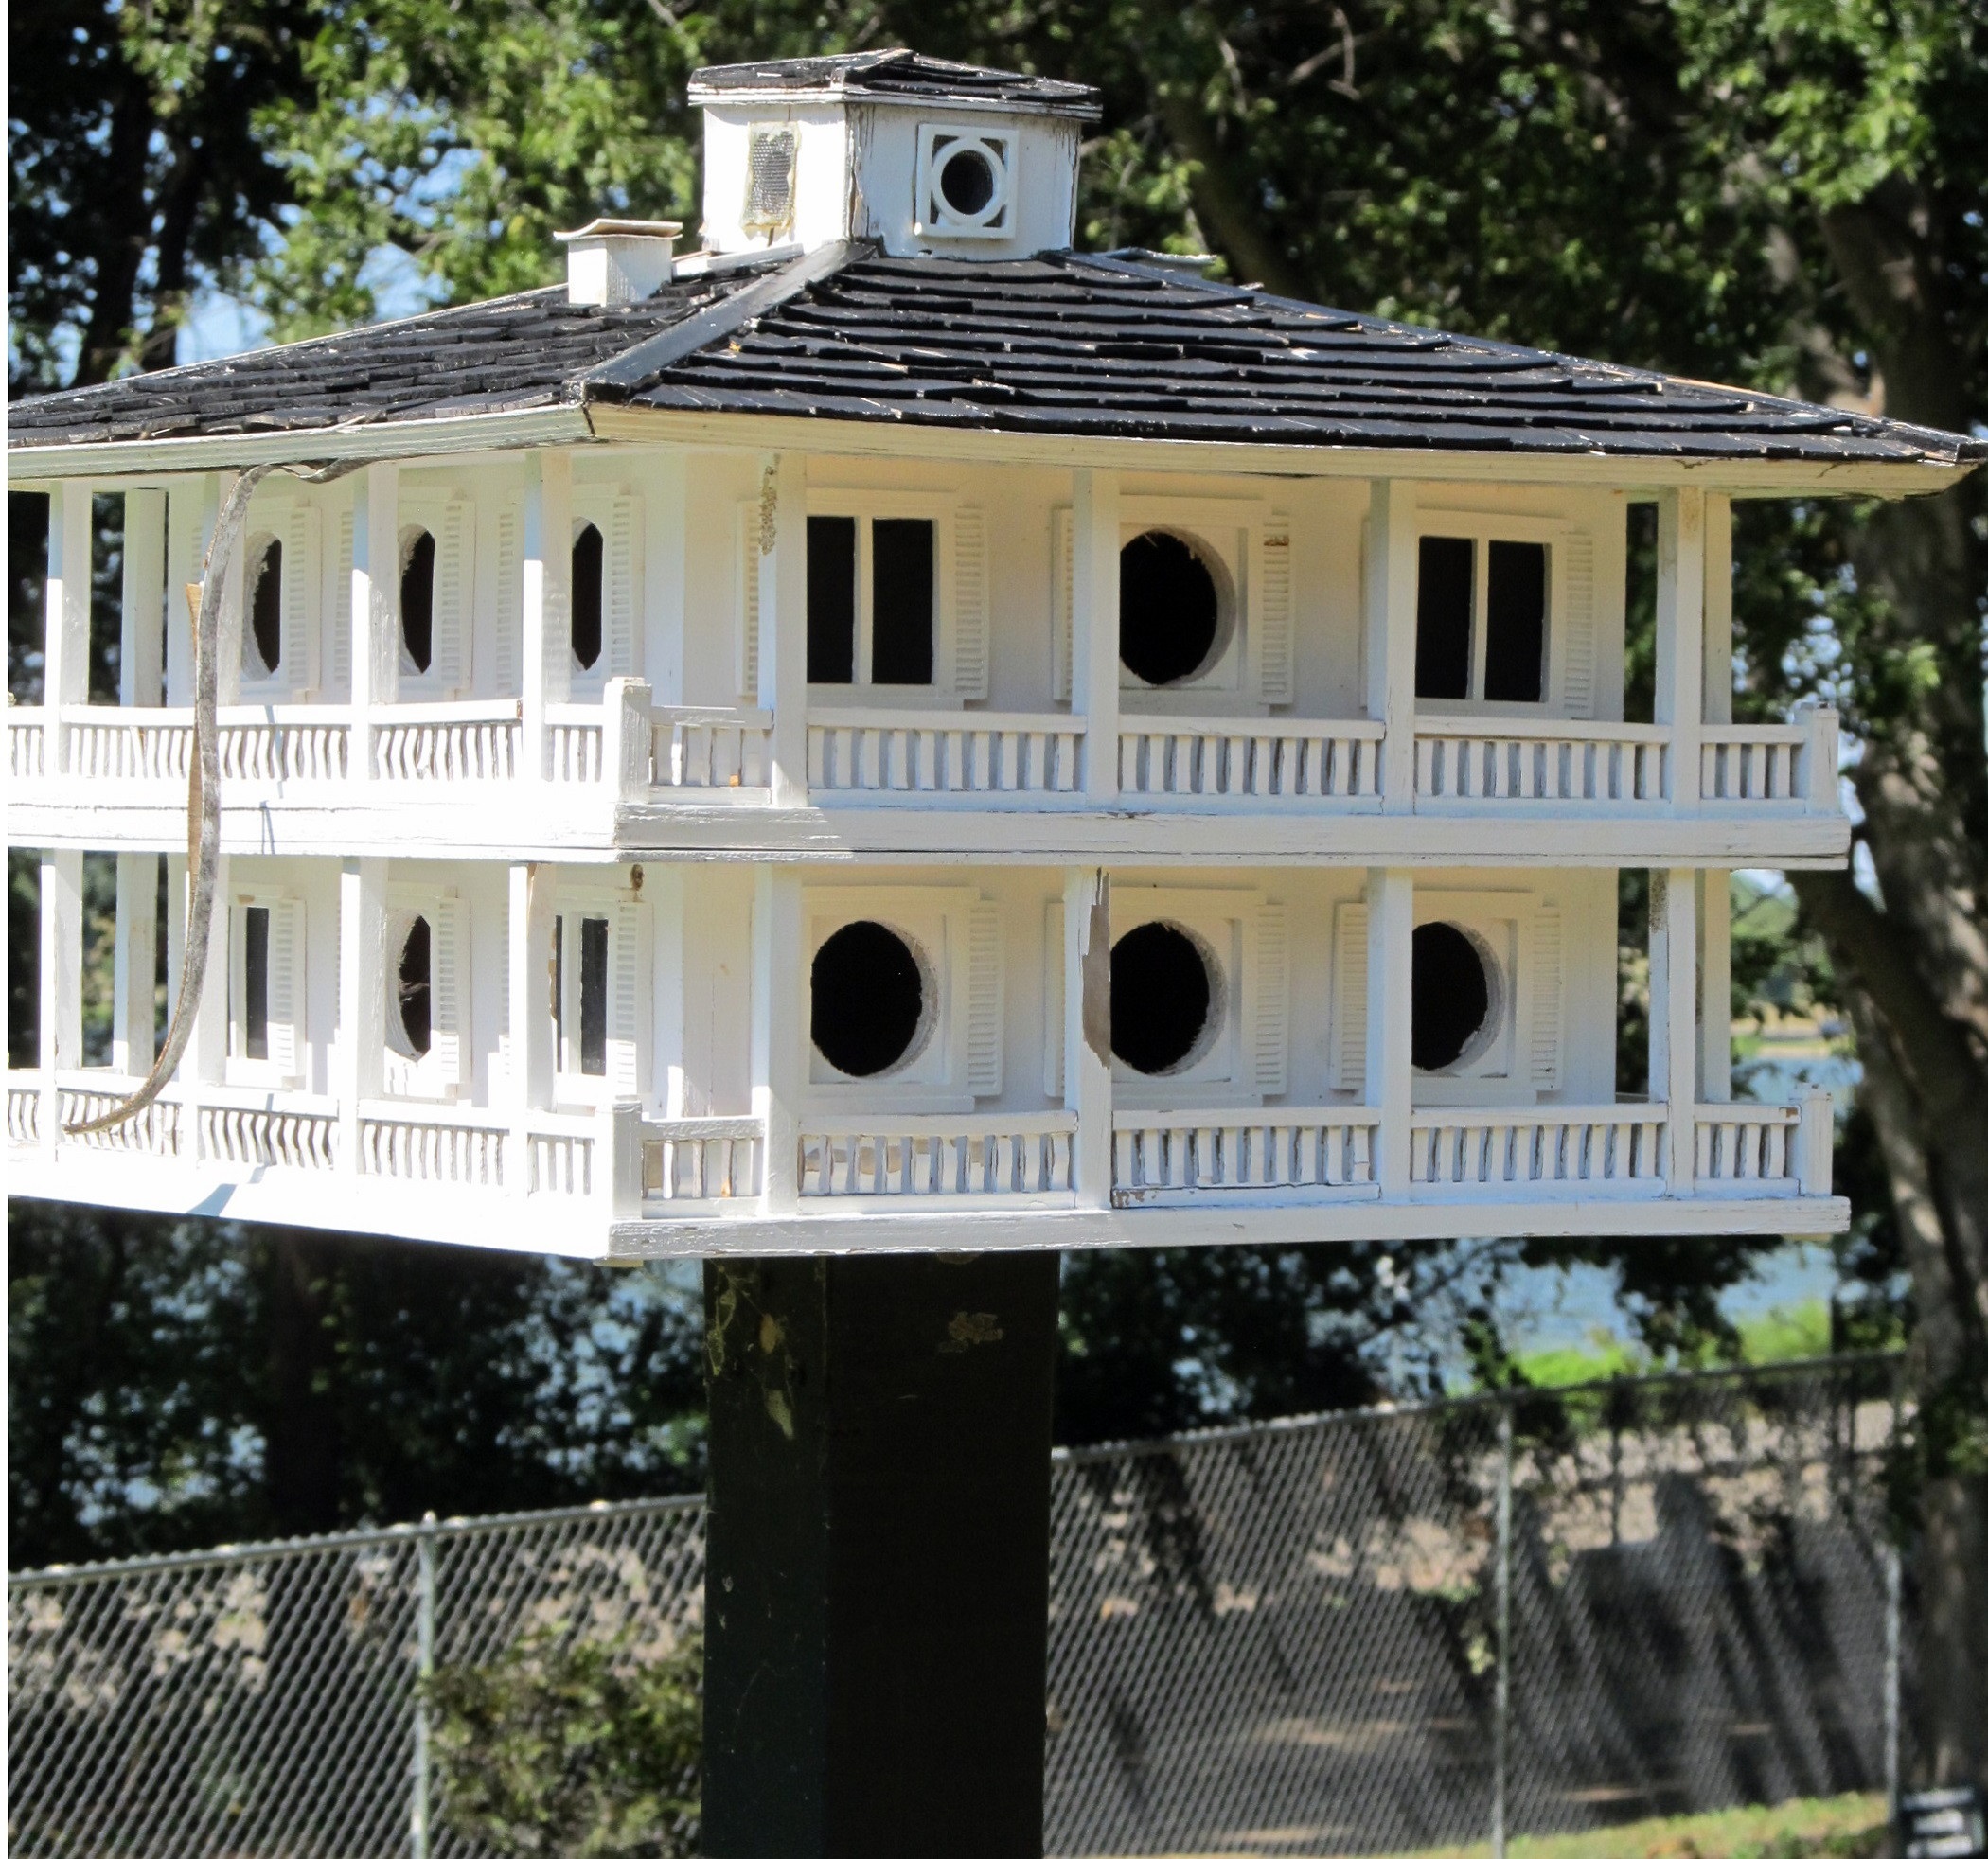
white, villa, mansion, building, facade, property, estate, nest, birdhouse, bird house, outdoor structure, birds house